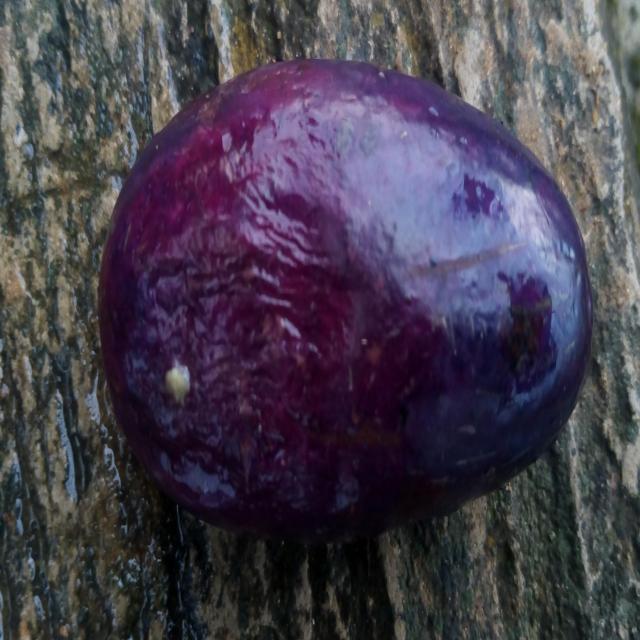
Plum grade: bruised